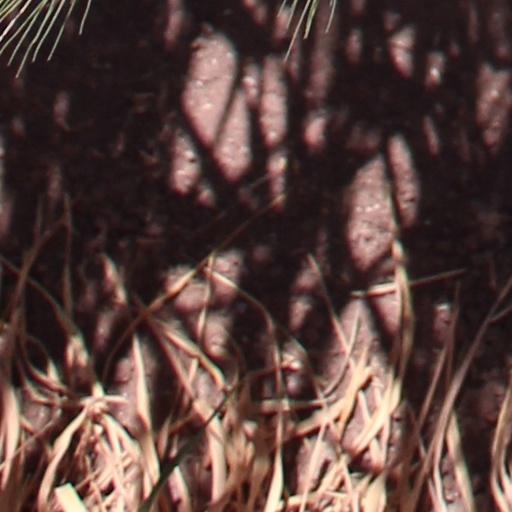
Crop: wheat